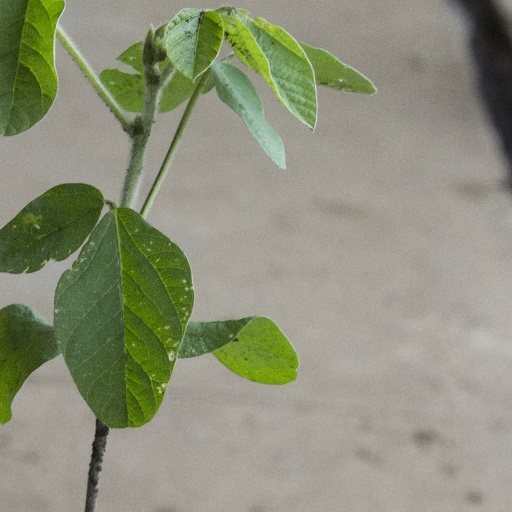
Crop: soybean